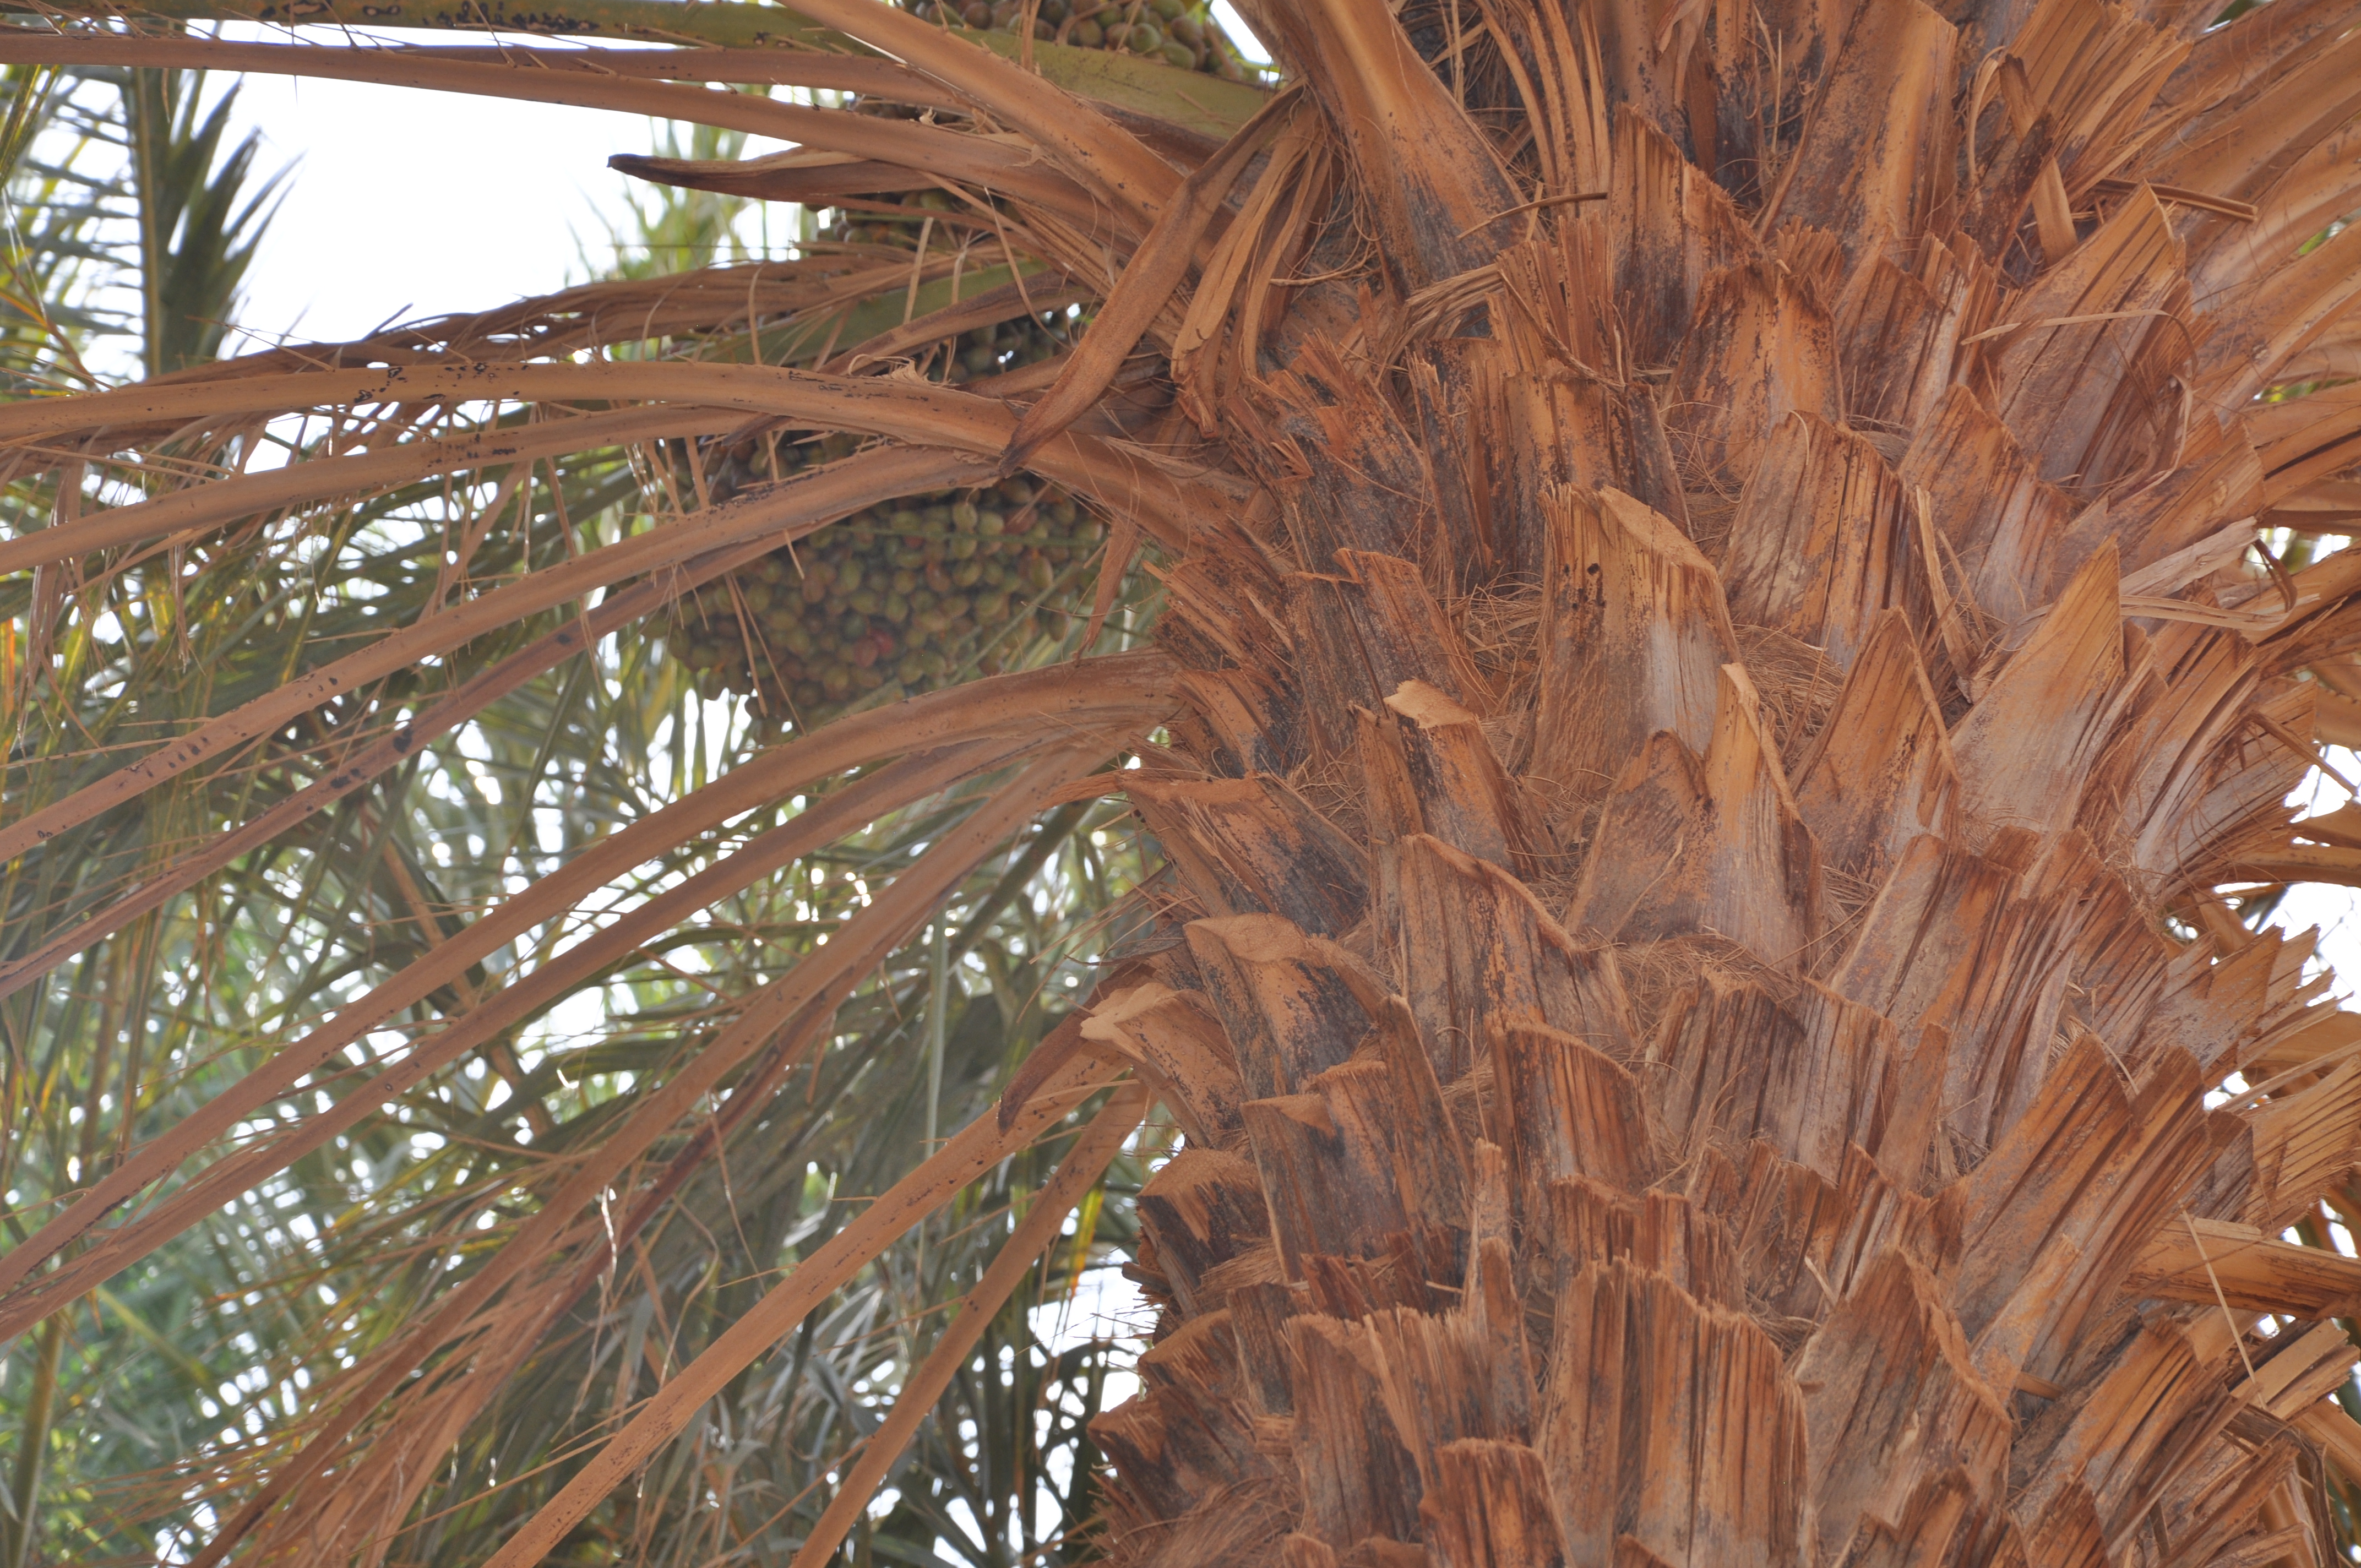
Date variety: bouisthami